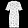
Label: Dress